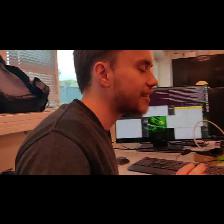
Label: Human